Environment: real
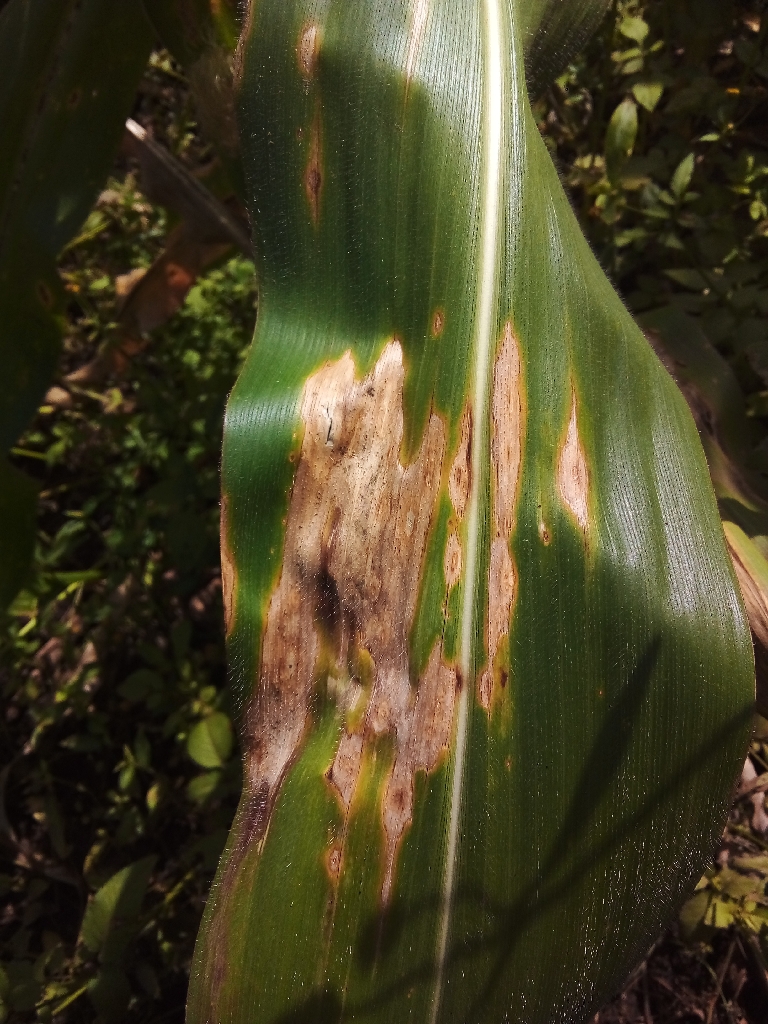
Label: northern_corn_leaf_blight